Stull, Kansas

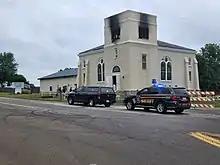
Police on the scene of the Stull Church fire.

On July 25, 2022, the new Stull church mysteriously caught fire between 1 p.m. and 1:30 p.m.. No injuries were reported but there was substantial damage to the building and fear that the bell may fall. According to WIBW, officials have hypothesized that the fire was caused by a lightning strike.